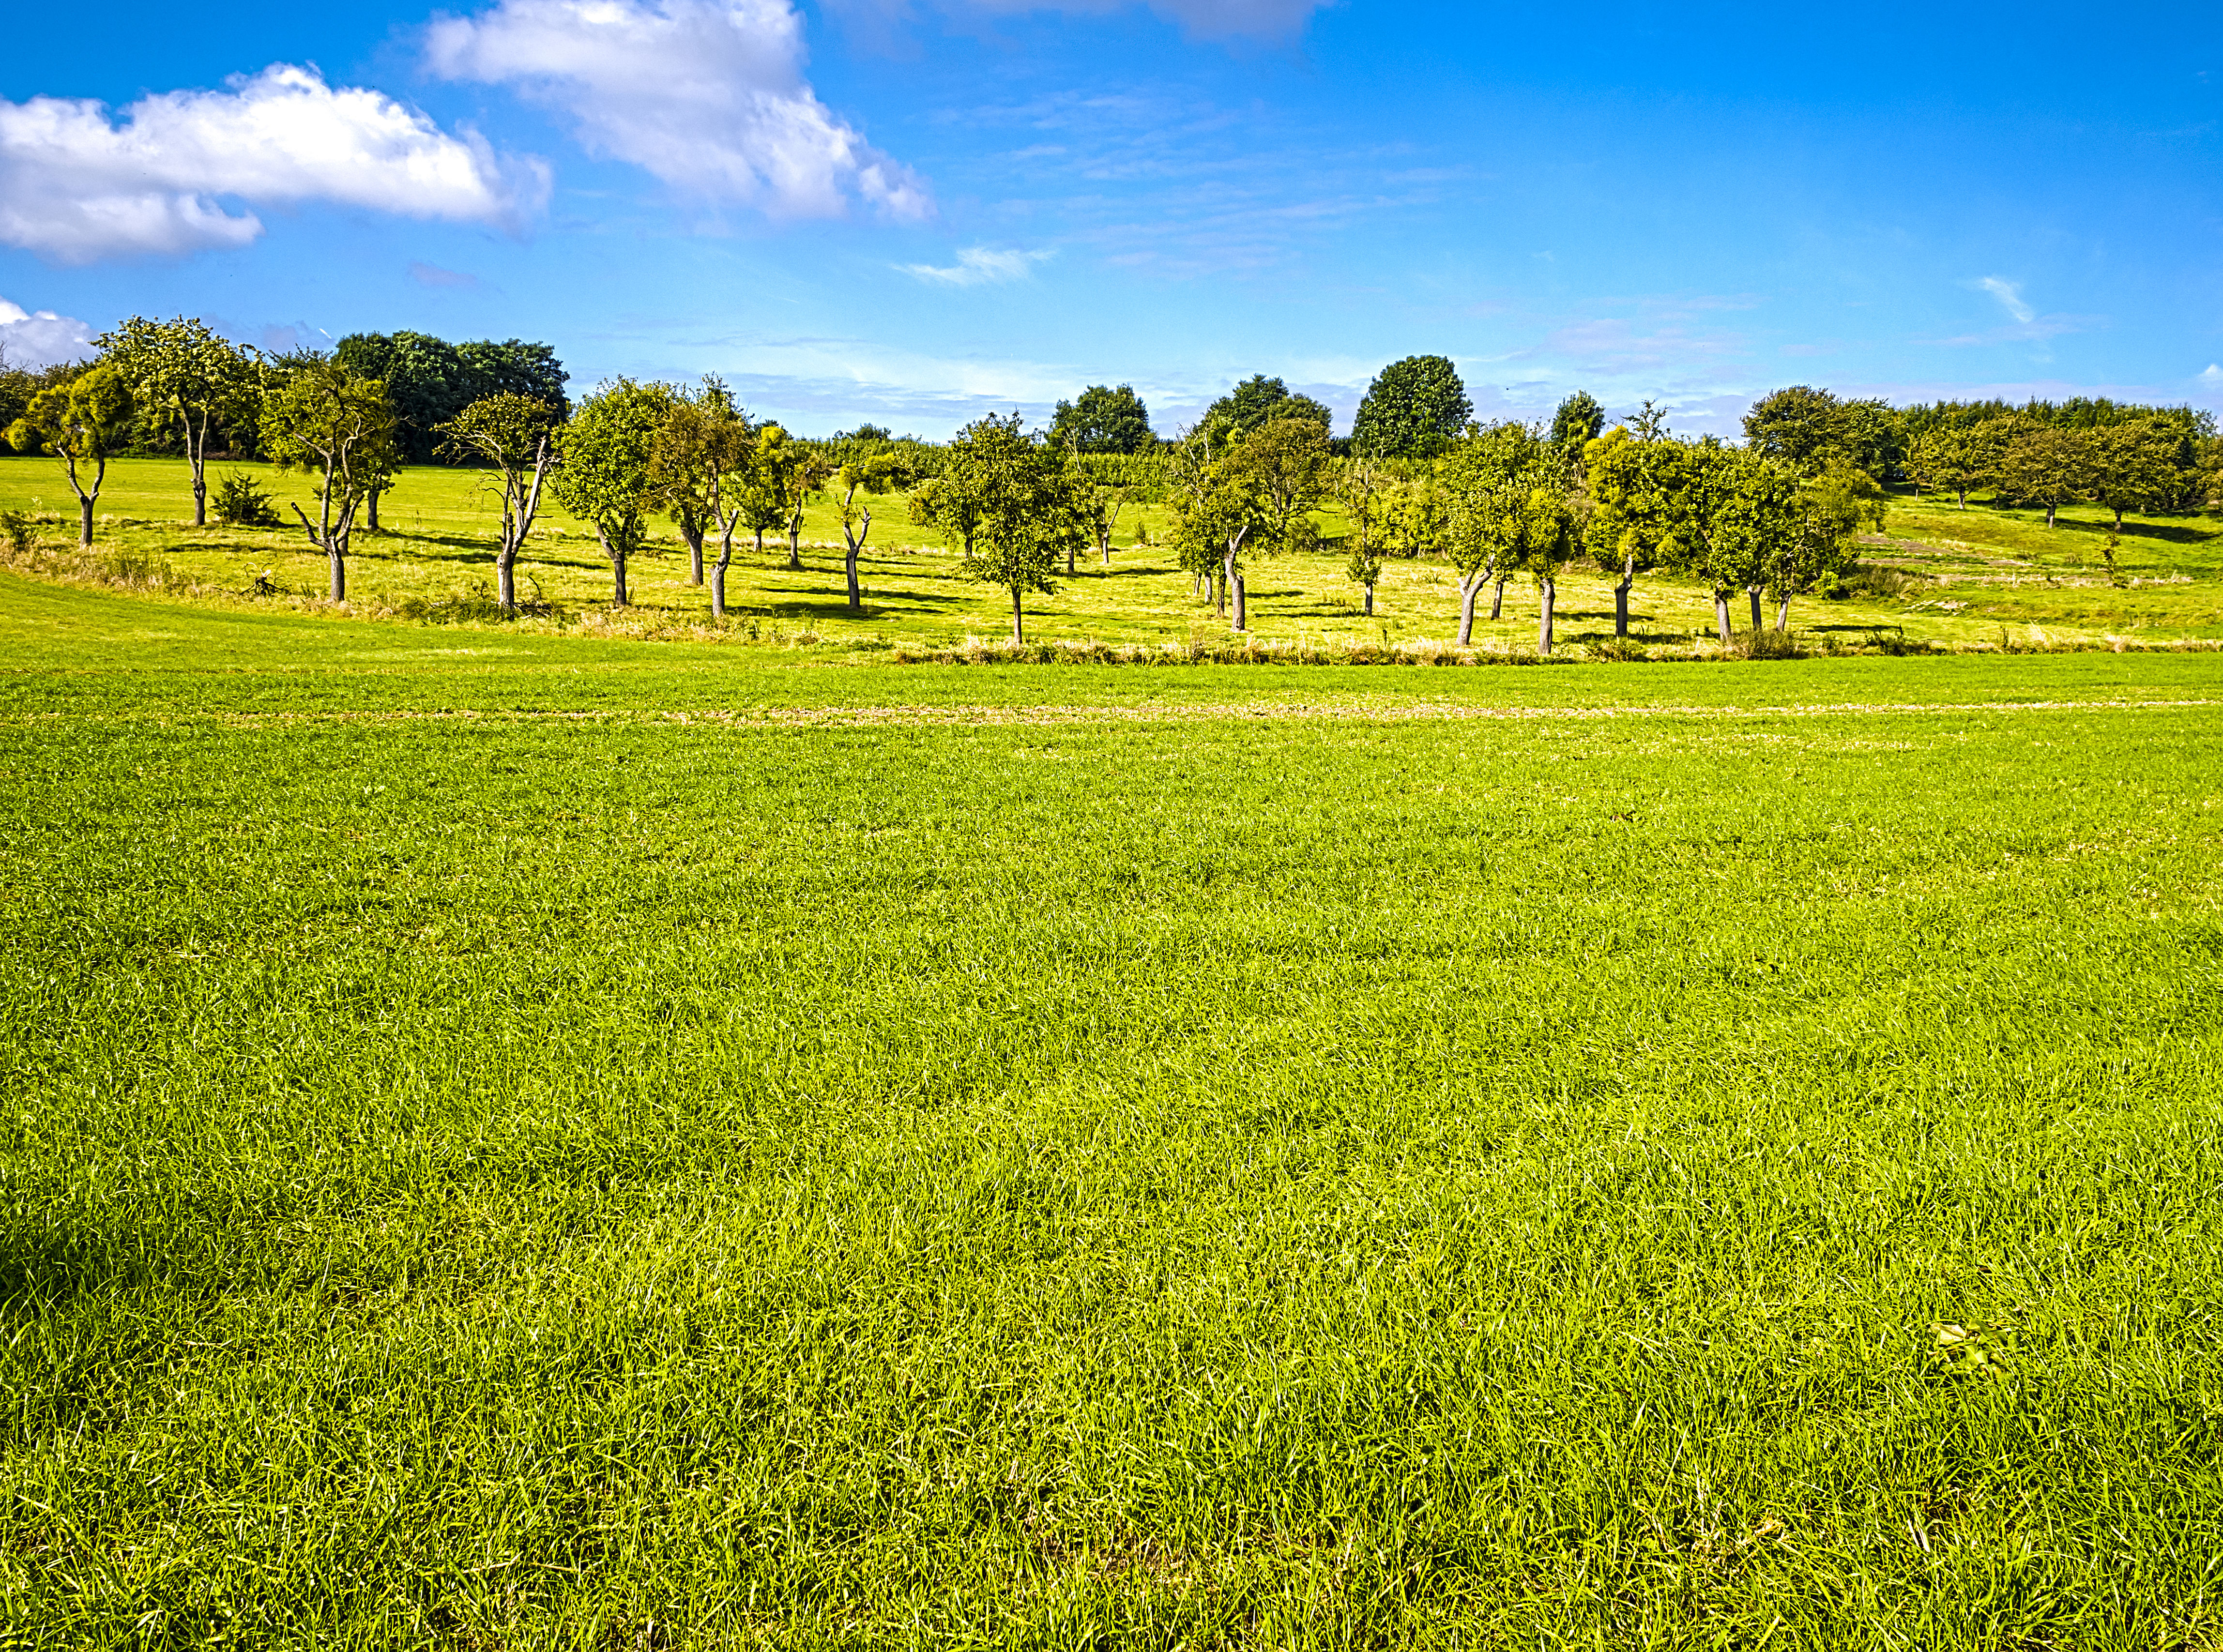
landscape, grass, horizon, plant, sky, field, lawn, meadow, prairie, sunlight, hill, flower, orchard, green, crop, pasture, soil, blue, agriculture, plain, rapeseed, trees, cool image, grassland, plantation, plateau, habitat, i, ecosystem, brassica, mistletoe, rural area, paddy field, natural environment, geographical feature, grass family